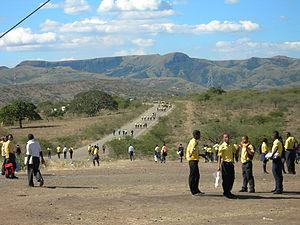
Nkandla est une ville du District King Cetshwayo, dans la province d'Afrique du Sud de KwaZulu-Natal. Elle est le siège de la municipalité locale de Nkandla et le district dans lequel se trouve la résidence de l'ancien président de l'Afrique du Sud, Jacob Zuma.